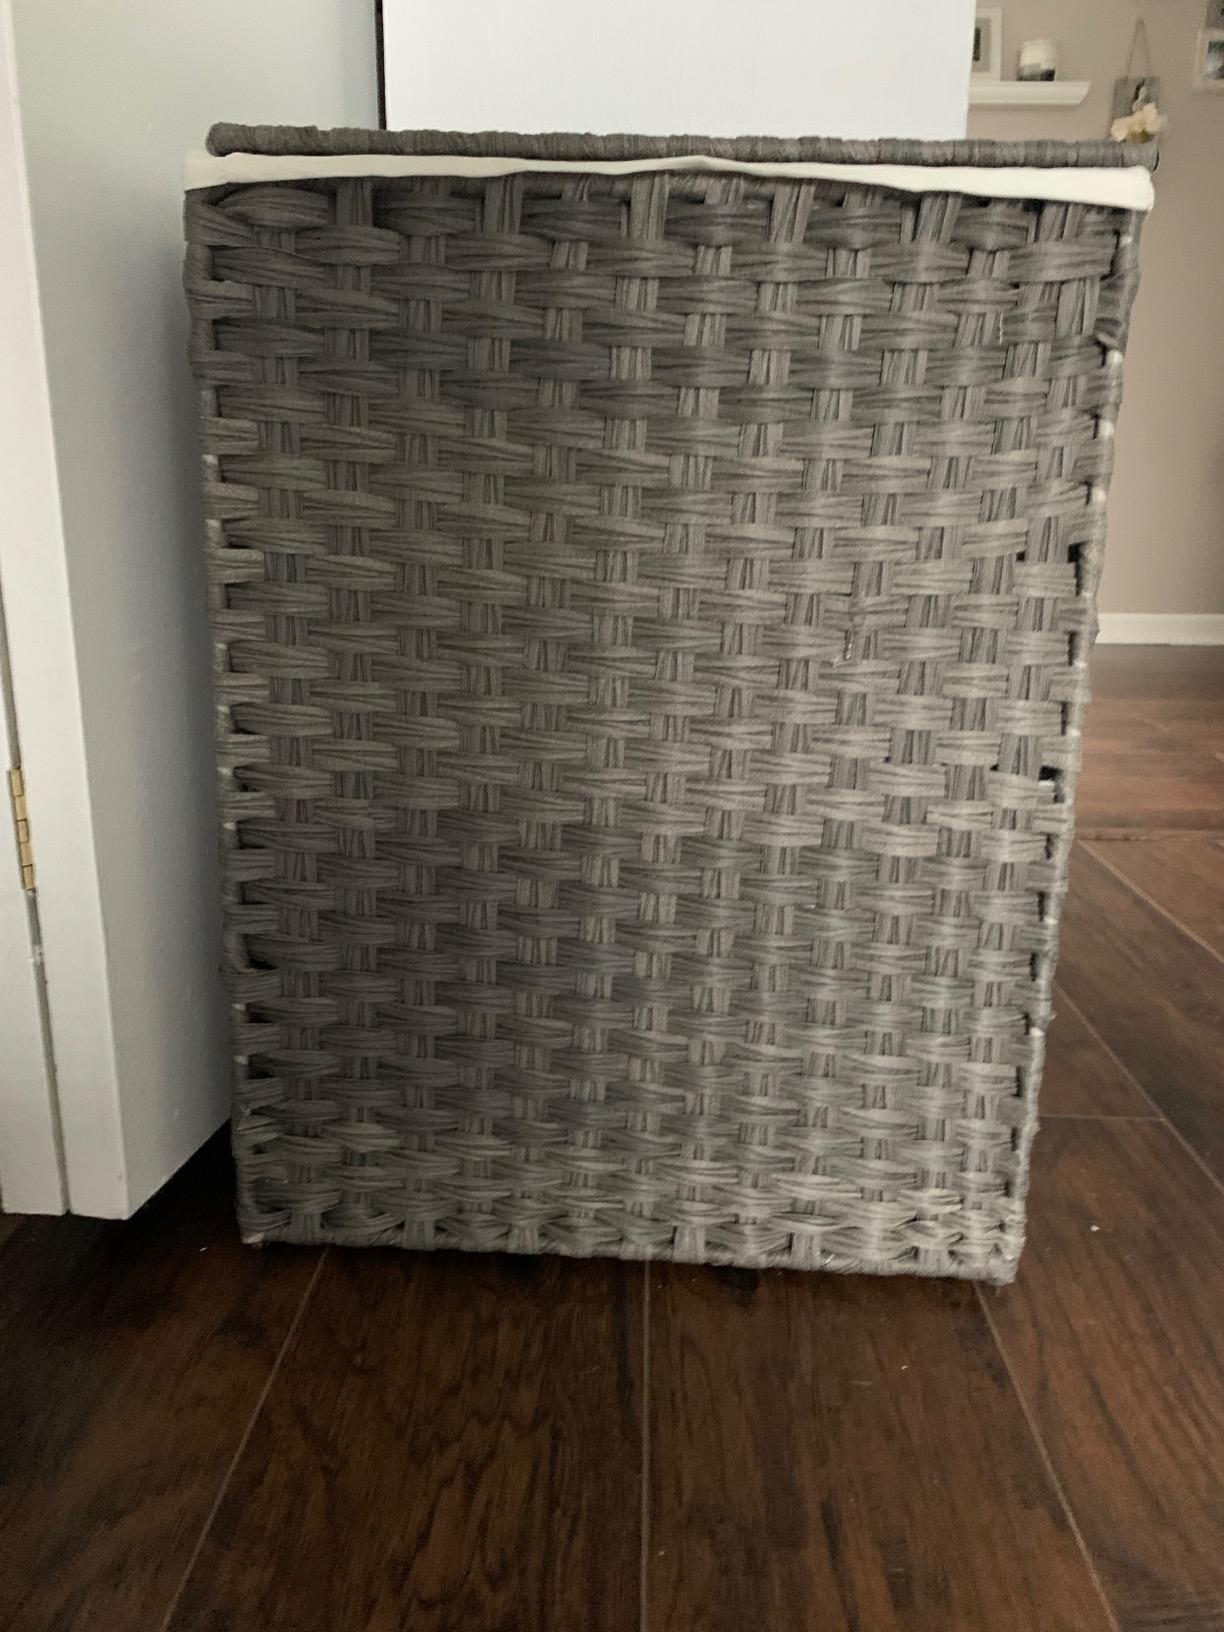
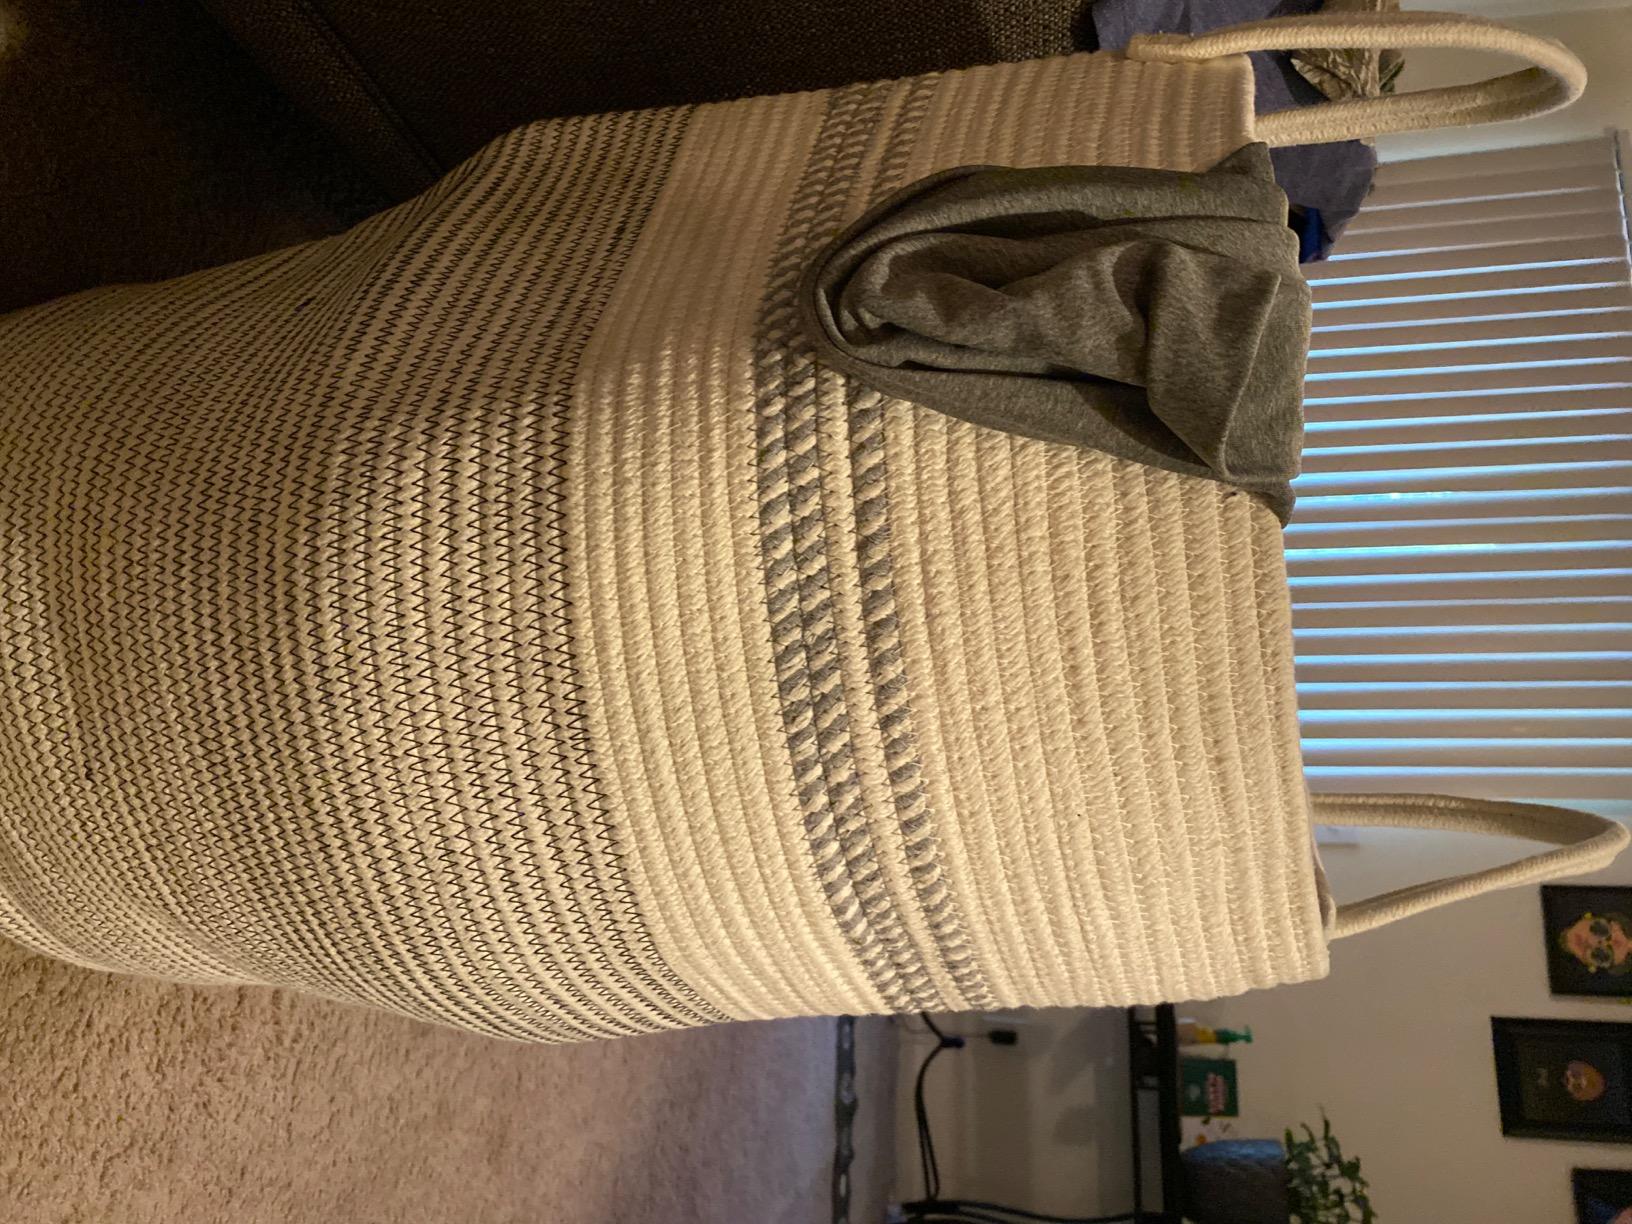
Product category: items_hamper
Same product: no